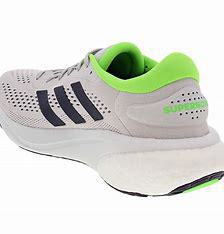
Brand: Adidas
Model: Supernova Lauf